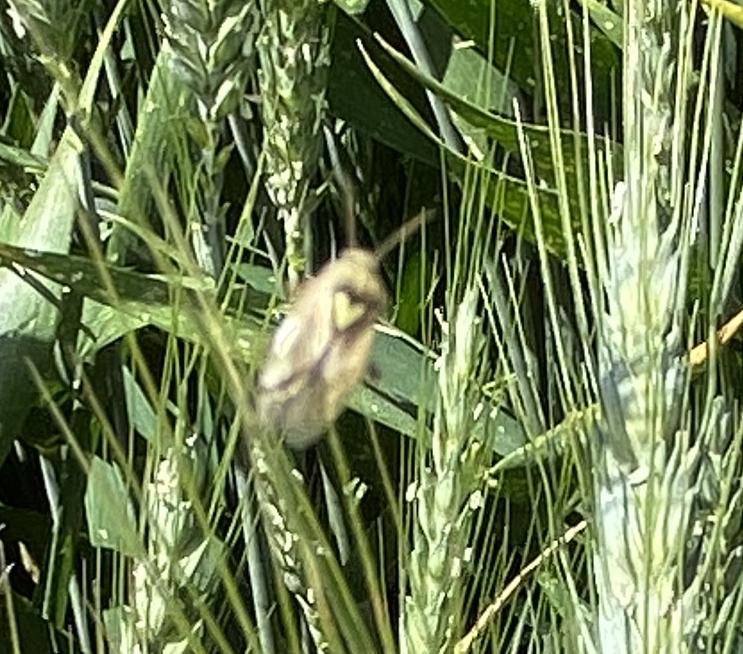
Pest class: lygus_bug